East Siberian Sea

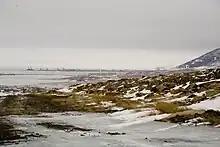
View of Pevek

The southern coast of the sea is shared by the Sakha Republic on the west and Chukotka Autonomous Okrug of Russia on the east. The coastal settlements are few and small, with the typical population below 100. The only city is Pevek (population 5,206), which is the northernmost city in Russia. There are gold mines near Leningradsky and Pevek, but many mines have been closed recently, for example, tin mines at Pevek in the 1990s, that resulted in outflow of population. So, the Logashkino settlement, which used to be a notable East Siberian Sea port, was abolished in 1998.